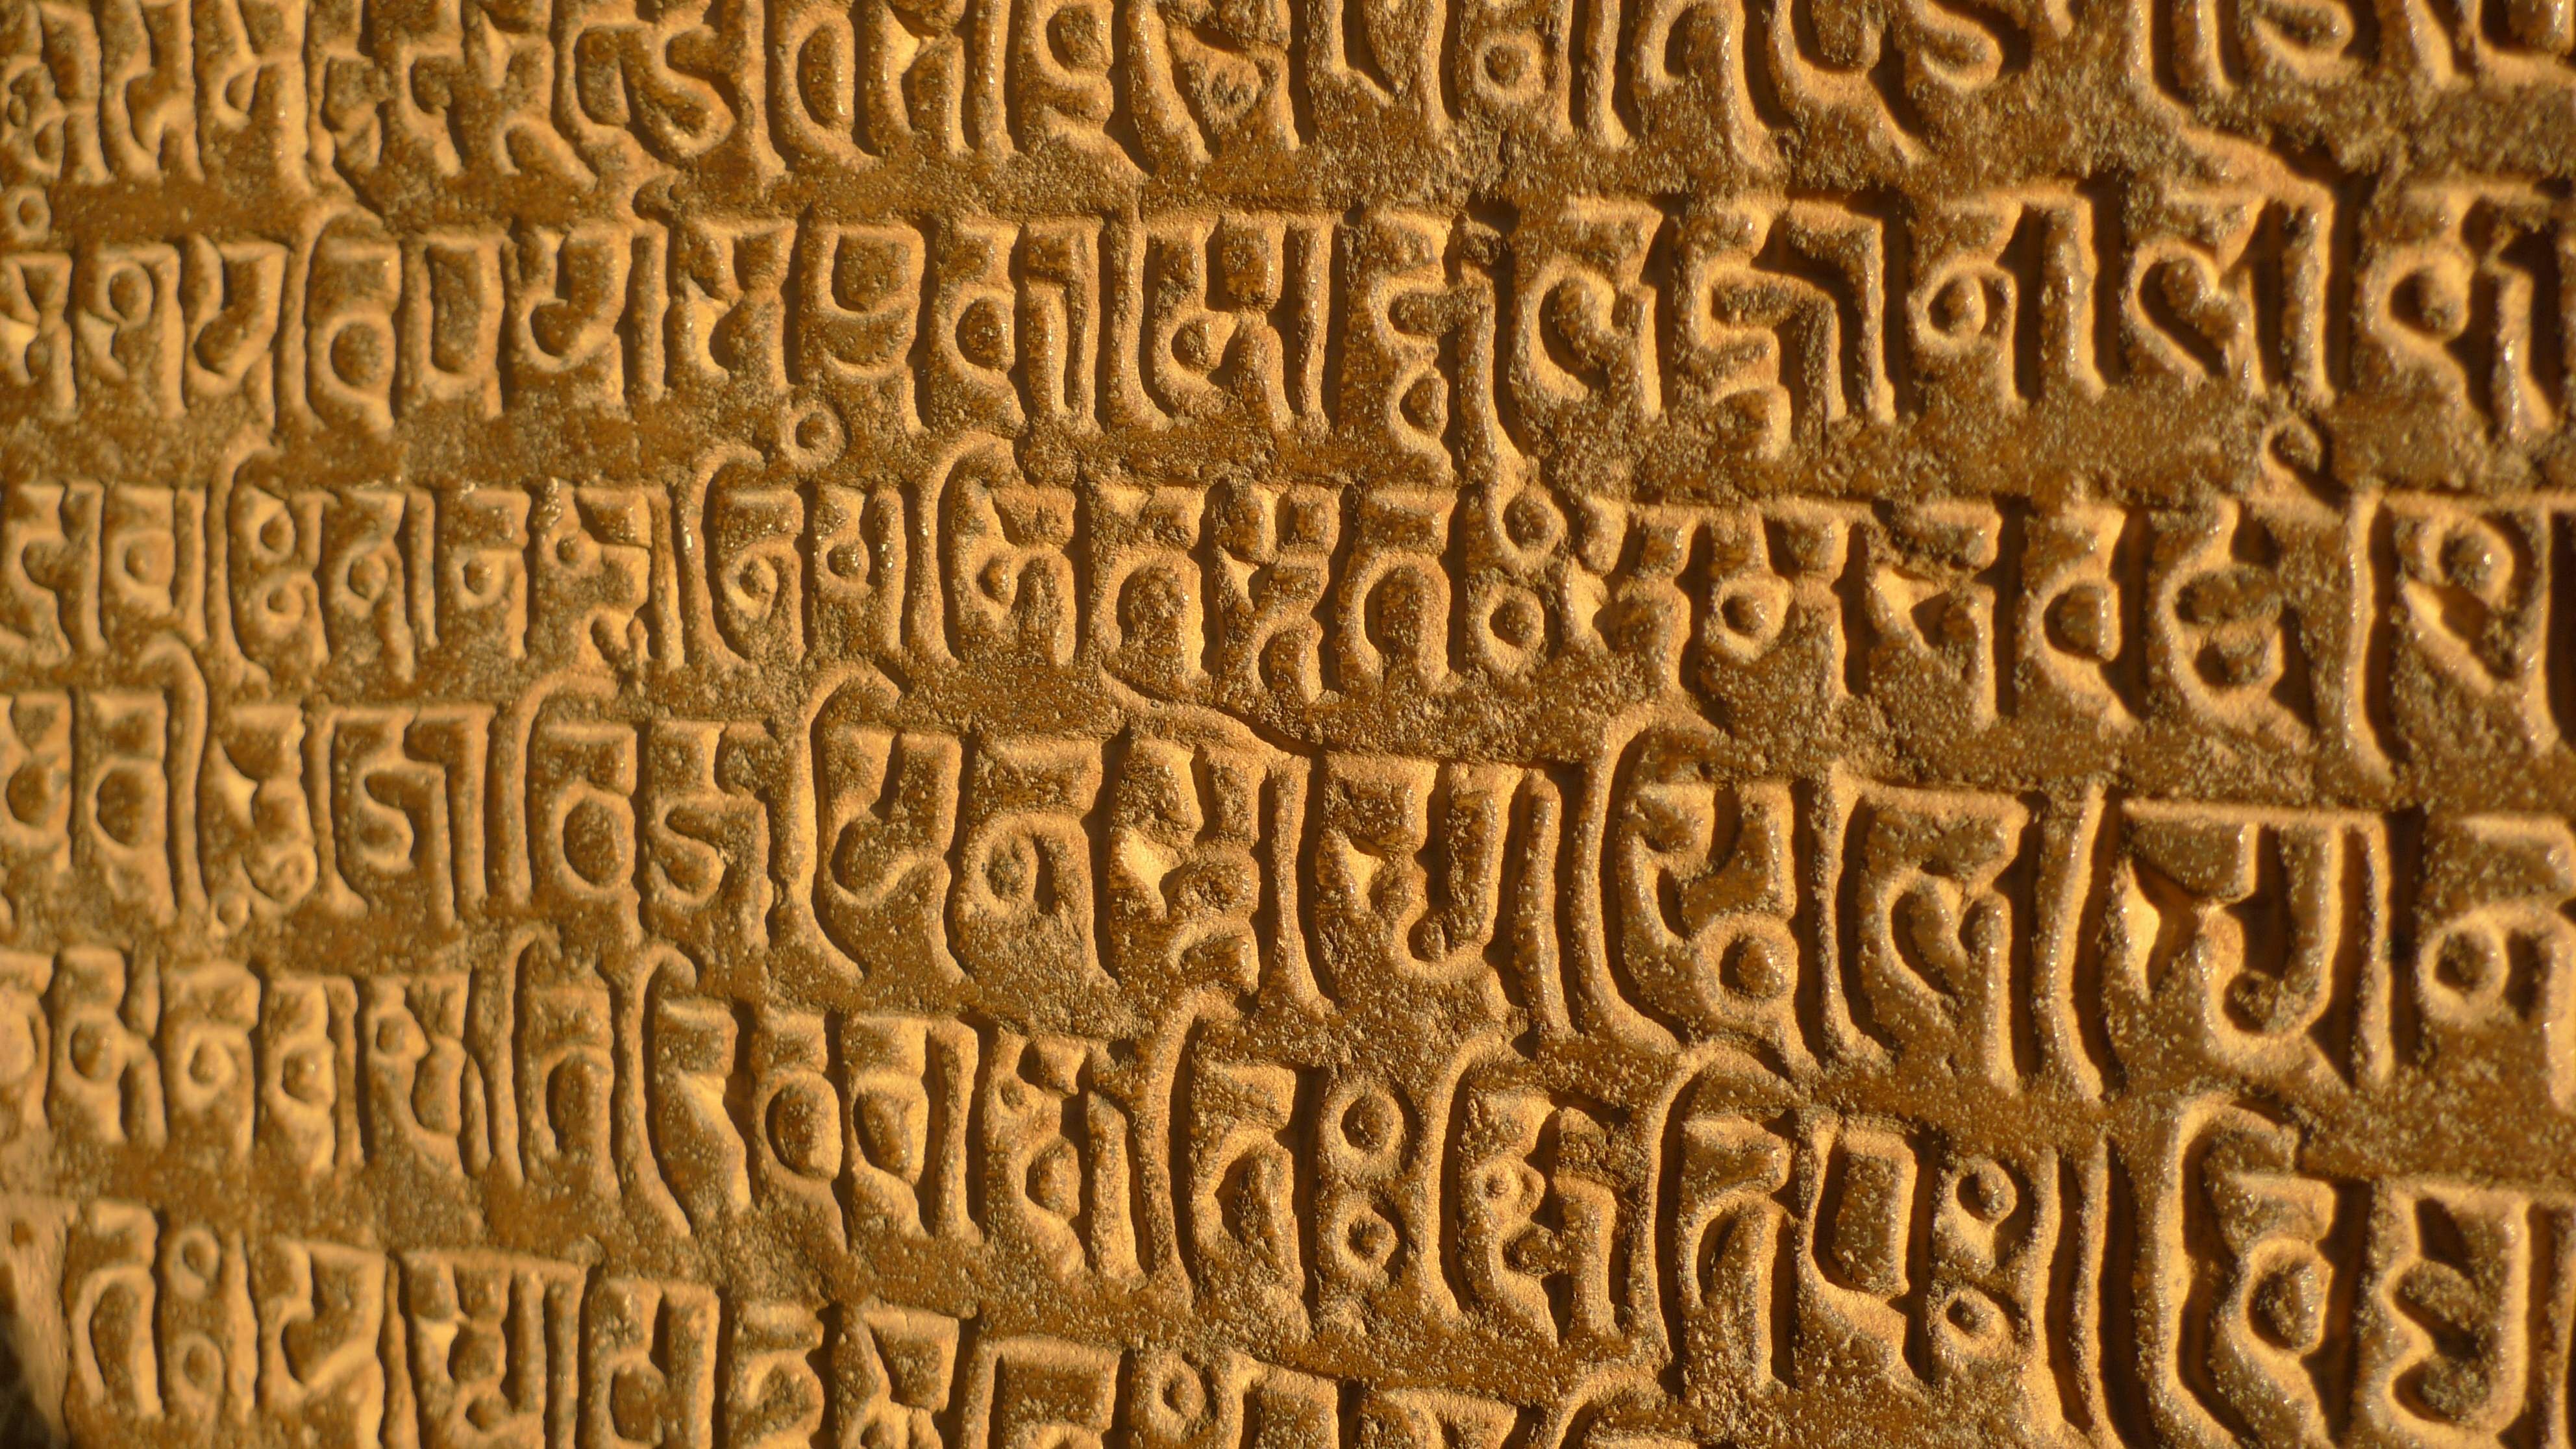
font, text, carving, relief, stele, archaeological site, stone carving, ancient history, commemorative plaque